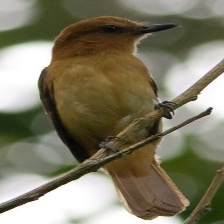
Species: CINNAMON ATTILA
Scientific name: ATTILA CINNAMOMEUS